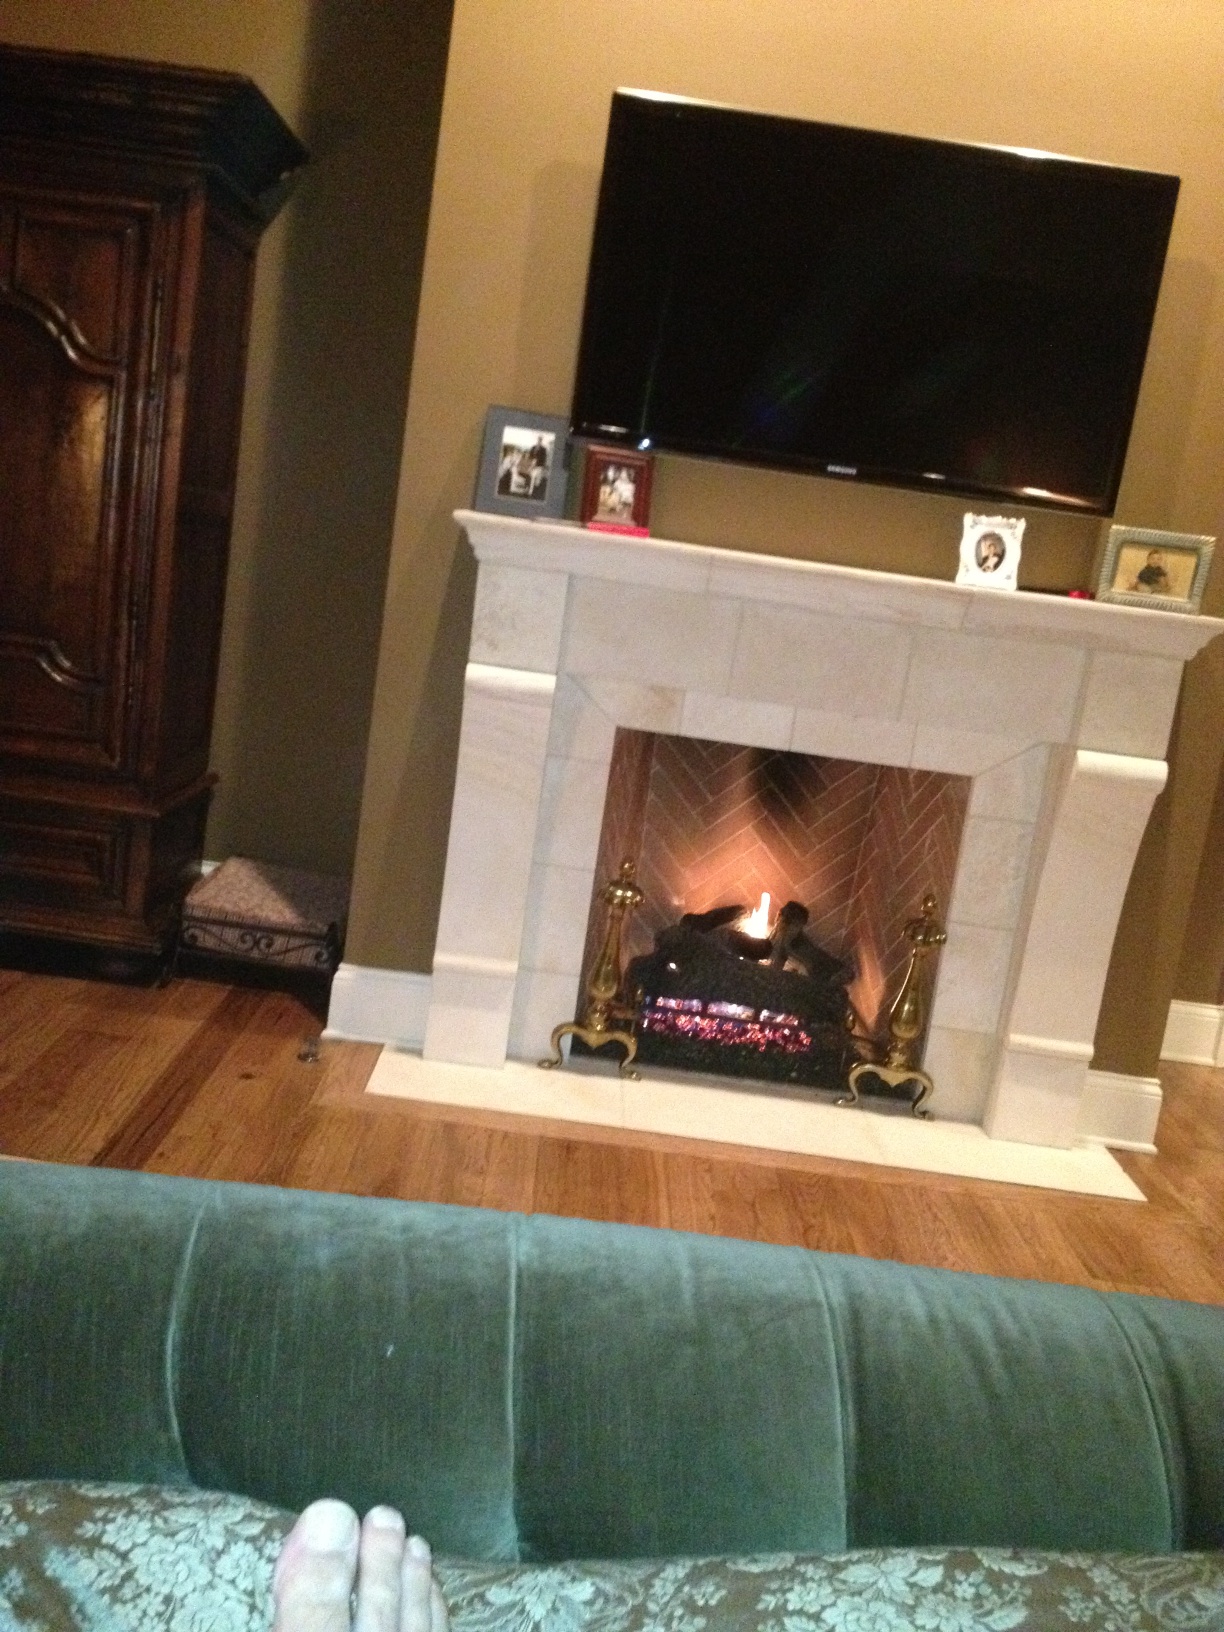Question: What is this?
Answer: fireplace